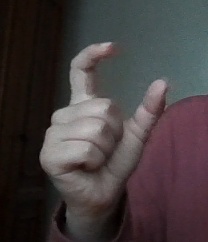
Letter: nun